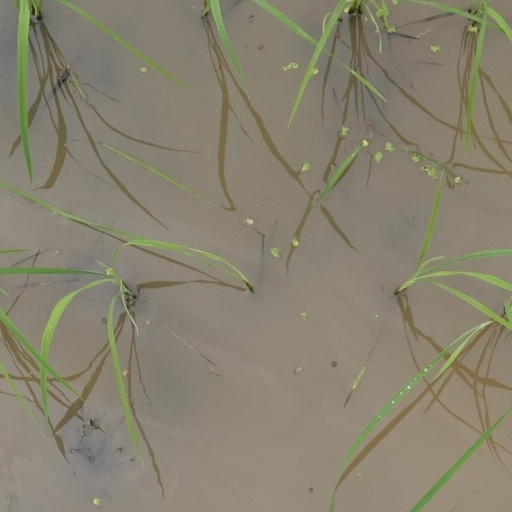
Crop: rice